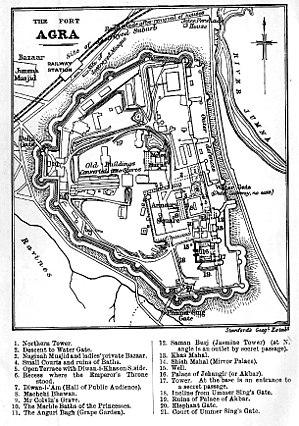
Plan du fort rouge d'Agra, tiré du livre A Handbook for Travellers in India, Burma, and Ceylon (8th ed.) de J. Murray
Le fort d'Agra est un fort situé à Agra en Uttar Pradesh. Recouvrant une surface de 38 hectares, c'est le plus grand fort de l'Inde. Il a été classé au patrimoine mondial de l'UNESCO en 1983. Les murs d'enceinte, en grès rouge, sont hauts de 21 mètres et longs de 2,5 km.